The Amazing Race Vietnam 2012

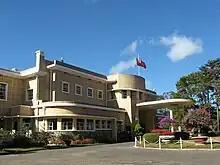
The first clue of Leg 9 instructed teams to travel to Bảo Đại 3rd Palace in Da Lat, where teams had to arrange a flower vase.

In this leg's first Roadblock, one team member had to slide down a stream, abseil down a waterfall to retrieve a hanging clue, jump down from a rock cliff, then return to their partner.